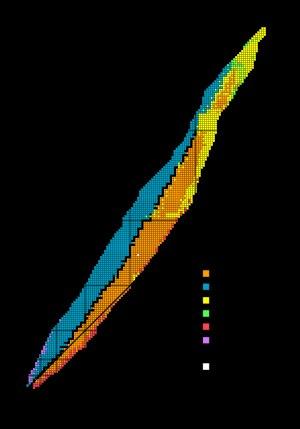
La radioactivité, terme inventé vers 1898 par Pierre Curie, est un phénomène physique naturel au cours duquel des noyaux atomiques instables se désintègrent spontanément en d'autres noyaux, avec dégagement d'énergie sous forme de divers rayonnements. Si les noyaux ainsi créés sont instables, ils donnent à leur tour lieu à une désintégration radioactive. Souvent, ce processus conduit à une chaîne de désintégrations successives – plus ou moins longue et complexe – avant d'aboutir à des noyaux atomiques stables.
Un noyau p, ou noyau déficient en neutrons, est un noyau atomique correspondant à un isotope d'un élément chimique compris entre le sélénium ⁷⁴Se et le mercure ¹⁹⁶Hg produit naturellement au sein des étoiles mais qui ne peut être issu ni d'un processus s par nucléosynthèse stellaire au sein de la branche asymptotique des géantes, ni d'un processus r par nucléosynthèse explosive au sein d'une supernova.
La physique nucléaire est la science qui étudie non seulement le noyau atomique en tant que tel mais aussi la façon dont il interagit lorsqu'une particule arrive « à proximité » du noyau. Après un bref rappel historique, cet article se consacre à décrire :
On appelle isotopes les nucléides partageant le même nombre de protons, mais ayant un nombre de neutrons différent. Autrement dit, si l'on considère deux nucléides dont les nombres de protons sont Z et Z', et les nombres de neutrons N et N', ces nucléides sont dits isotopes si Z = Z' et N ≠ N'.
En physique nucléaire, un nombre magique est un nombre de protons ou de neutrons pour lequel un noyau atomique est particulièrement stable ; dans le modèle en couches décrivant la structure nucléaire, cela correspond à un arrangement en couches complètes.